Penrith Panthers

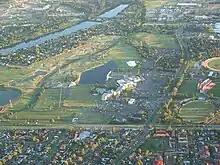
Aerial photograph of the Penrith Panthers Leagues Club complex

The Penrith Panthers Rugby League Football Club is the major financier the Penrith Panthers Leagues Club (of the Panthers Entertainment Group).